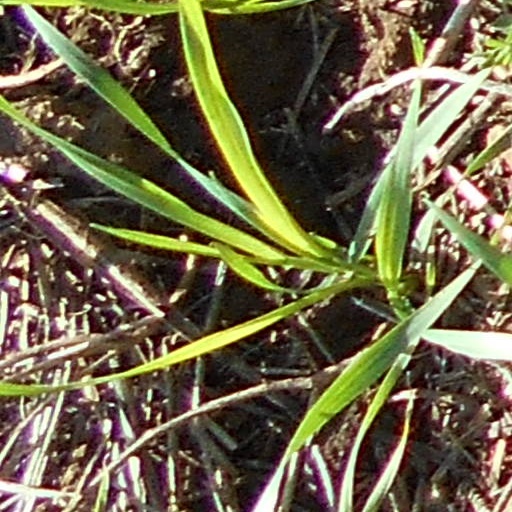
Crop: wheat